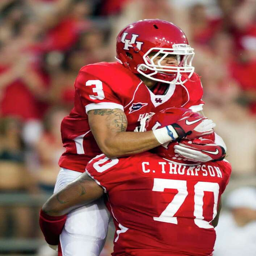
composer celebrates with american football running back after scoring a touchdown during the first half of a football game against american football team